Hijiri-Kōgen Station

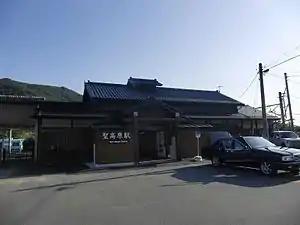
Hijiri-Kōgen Station, October 2013

is a train station in the village of Omi, Higashichikuma District, Nagano Prefecture, Japan, operated by East Japan Railway Company (JR East).